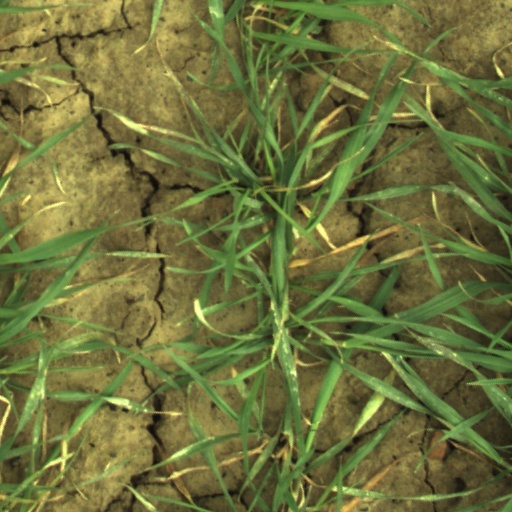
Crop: wheat